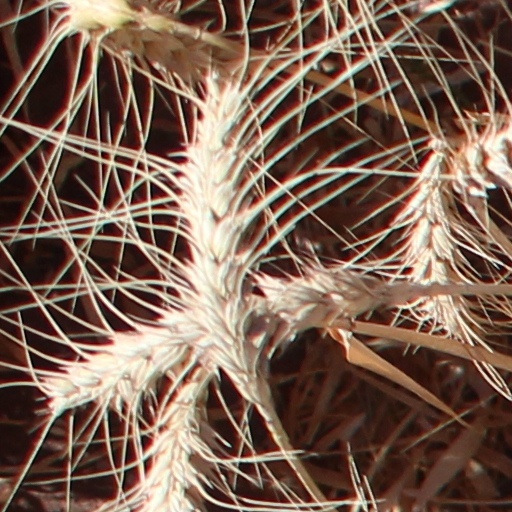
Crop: wheat